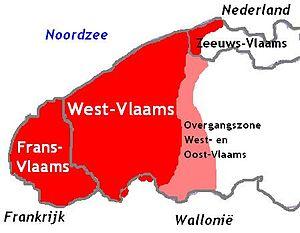
Le flamand occidental, aussi appelé westflamand, est un groupe de dialectes du néerlandais, langue appartenant au groupe germanique des langues indo-européennes. Le flamand occidental est parlé dans diverses parties des Pays-Bas, de la Belgique et de la France.